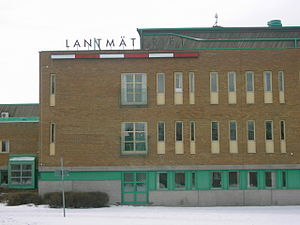
Lantmäteriet
Lantmäteriets hovedkontor
Statens lantmäteriverk eller simpelthen Lantmäteriet er Sveriges Geodatastyrelse.